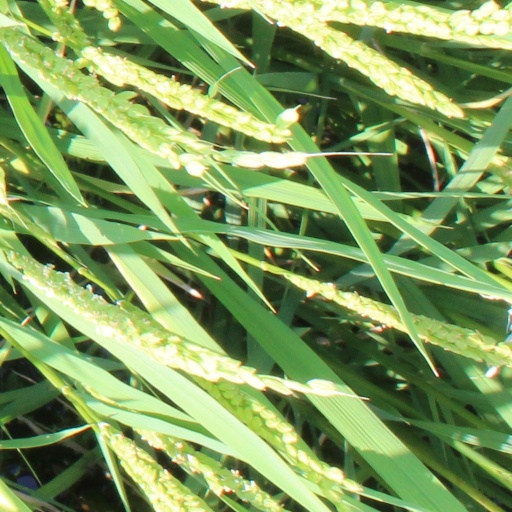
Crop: rice